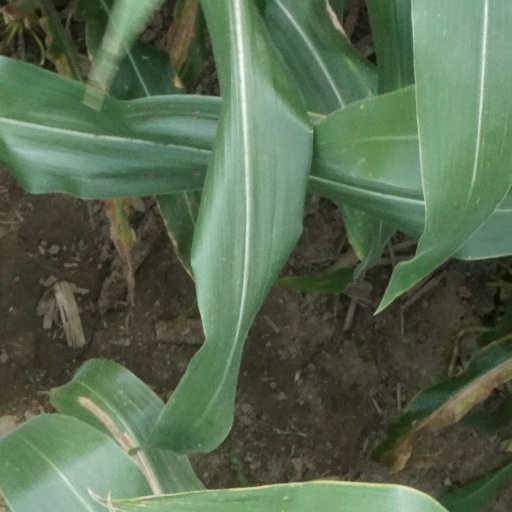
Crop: maize; corn